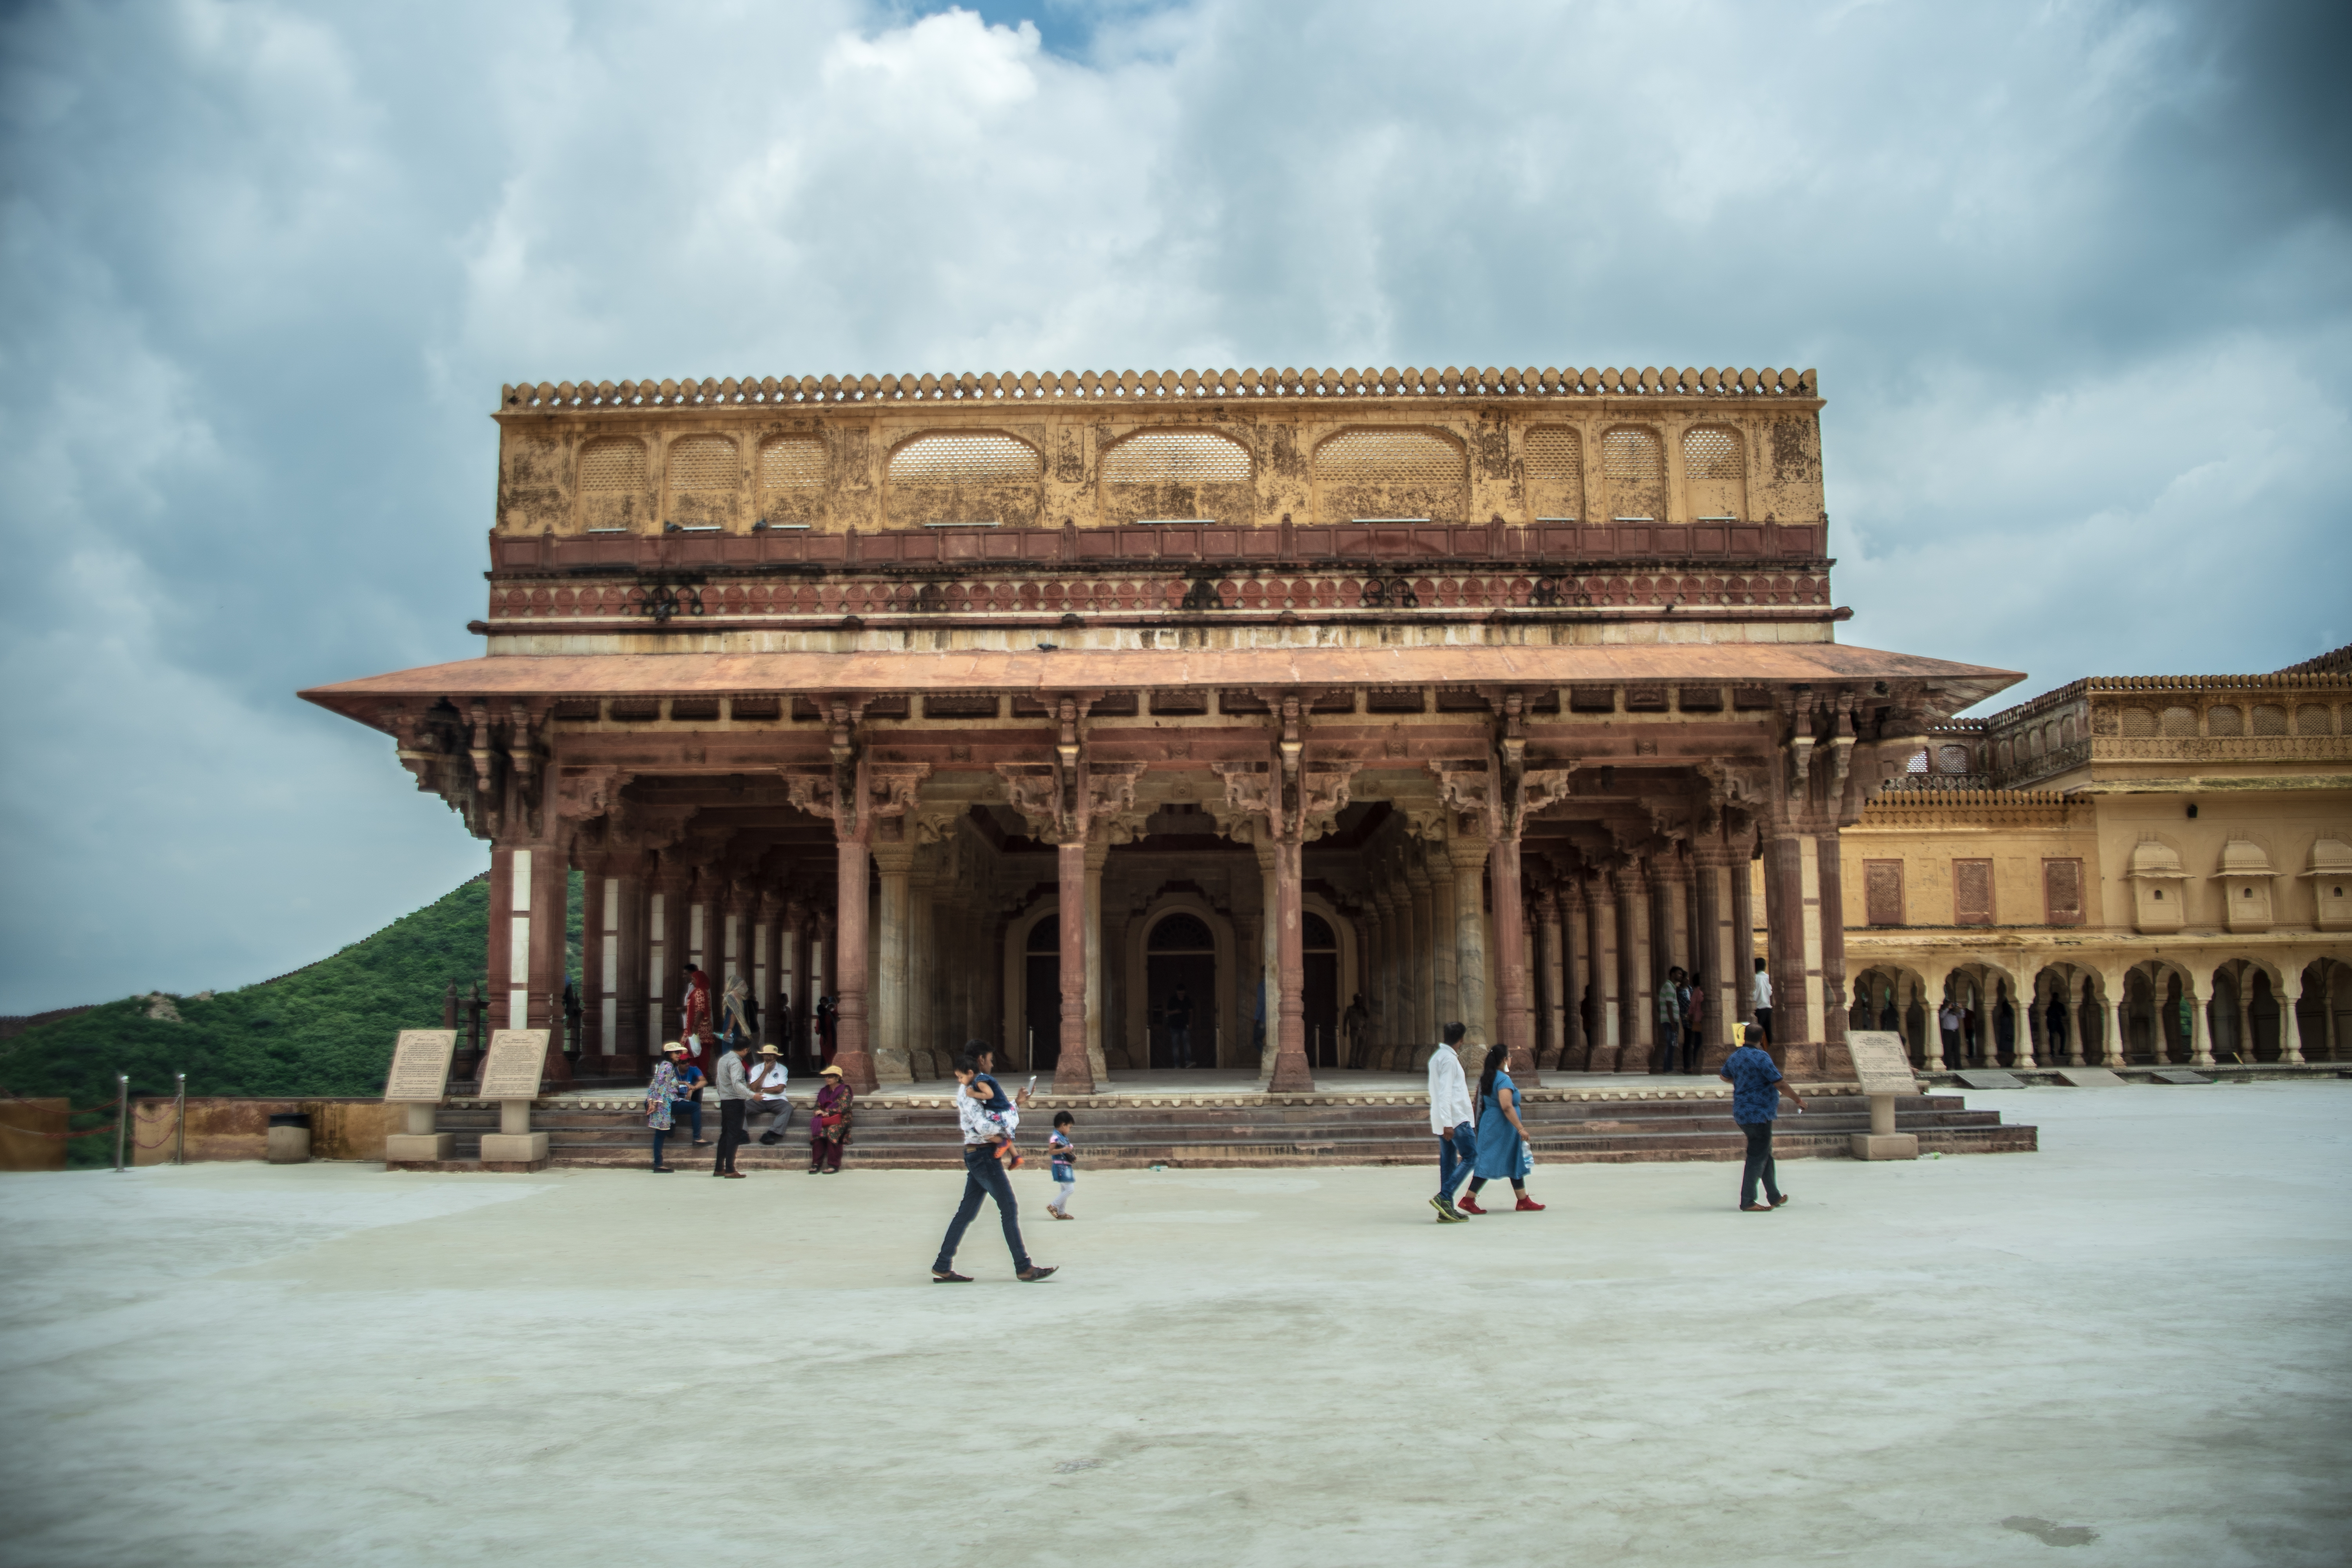
jaipur, amber, amer, ancient, architecture, art, asia, building, castle, colorful, culture, design, destination, detail, empire, famous, fort, ganesh, gate, gateway, heritage, historic, historical, history, holiday, india, islam, king, landmark, landscape, legend, maharajah, monument, mosaic, mosque, mughal, old, orange, ornament, ornate, palace, rajasthan, rajput, sightseeing, stone, structure, tourism, tourist, traditional, travel, sky, historic site, vacation, classical architecture, facade, ancient history, tourist attraction, city, arch